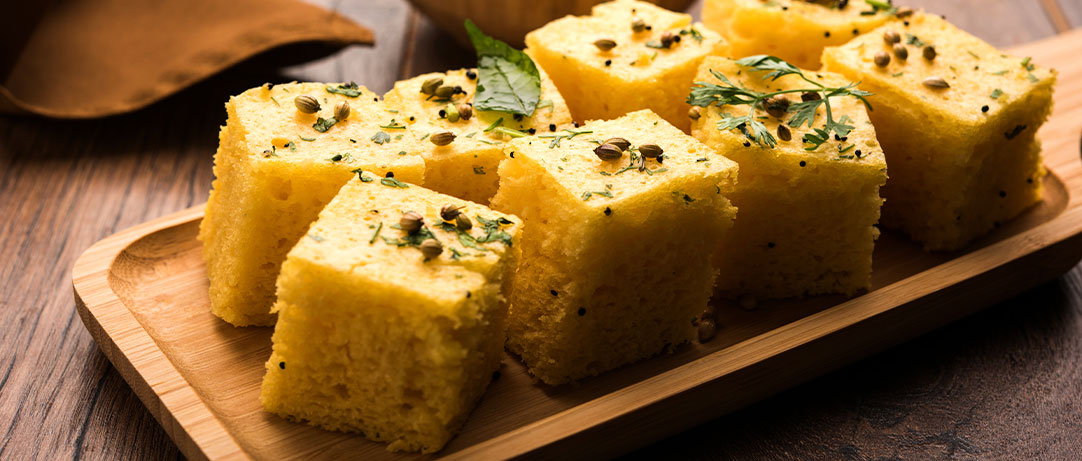
Dish: dhokla